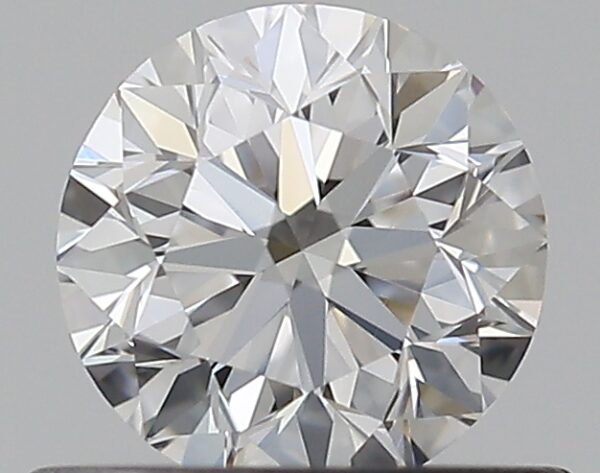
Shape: round
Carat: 0.5
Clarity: VVS2
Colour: D
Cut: VG
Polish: EX
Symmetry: EX
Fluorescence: ST
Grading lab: GIA
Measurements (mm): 4.94 x 4.98 x 3.2